Pseudoachondroplasia

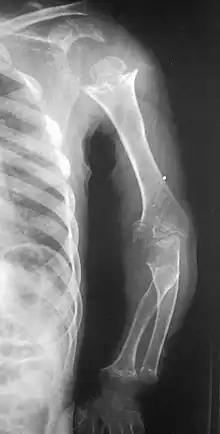
Pseudoachondroplasia. Shoulders and Humeri. Note the dysplastic proximal humeral epiphyses, metaphyseal broadening, irregularity and metaphyseal line of ossification. These changes are collectively known as "rachitic-like changes". Lesions are bilateral and symmetrical.

Pseudoachondroplasia is an inherited disorder of bone growth. It is a genetic autosomal dominant disorder. It is generally not discovered until 2–3 years of age, since growth is normal at first. Pseudoachondroplasia is usually first detected by a drop of linear growth in contrast to peers, a waddling gait or arising lower limb deformities.